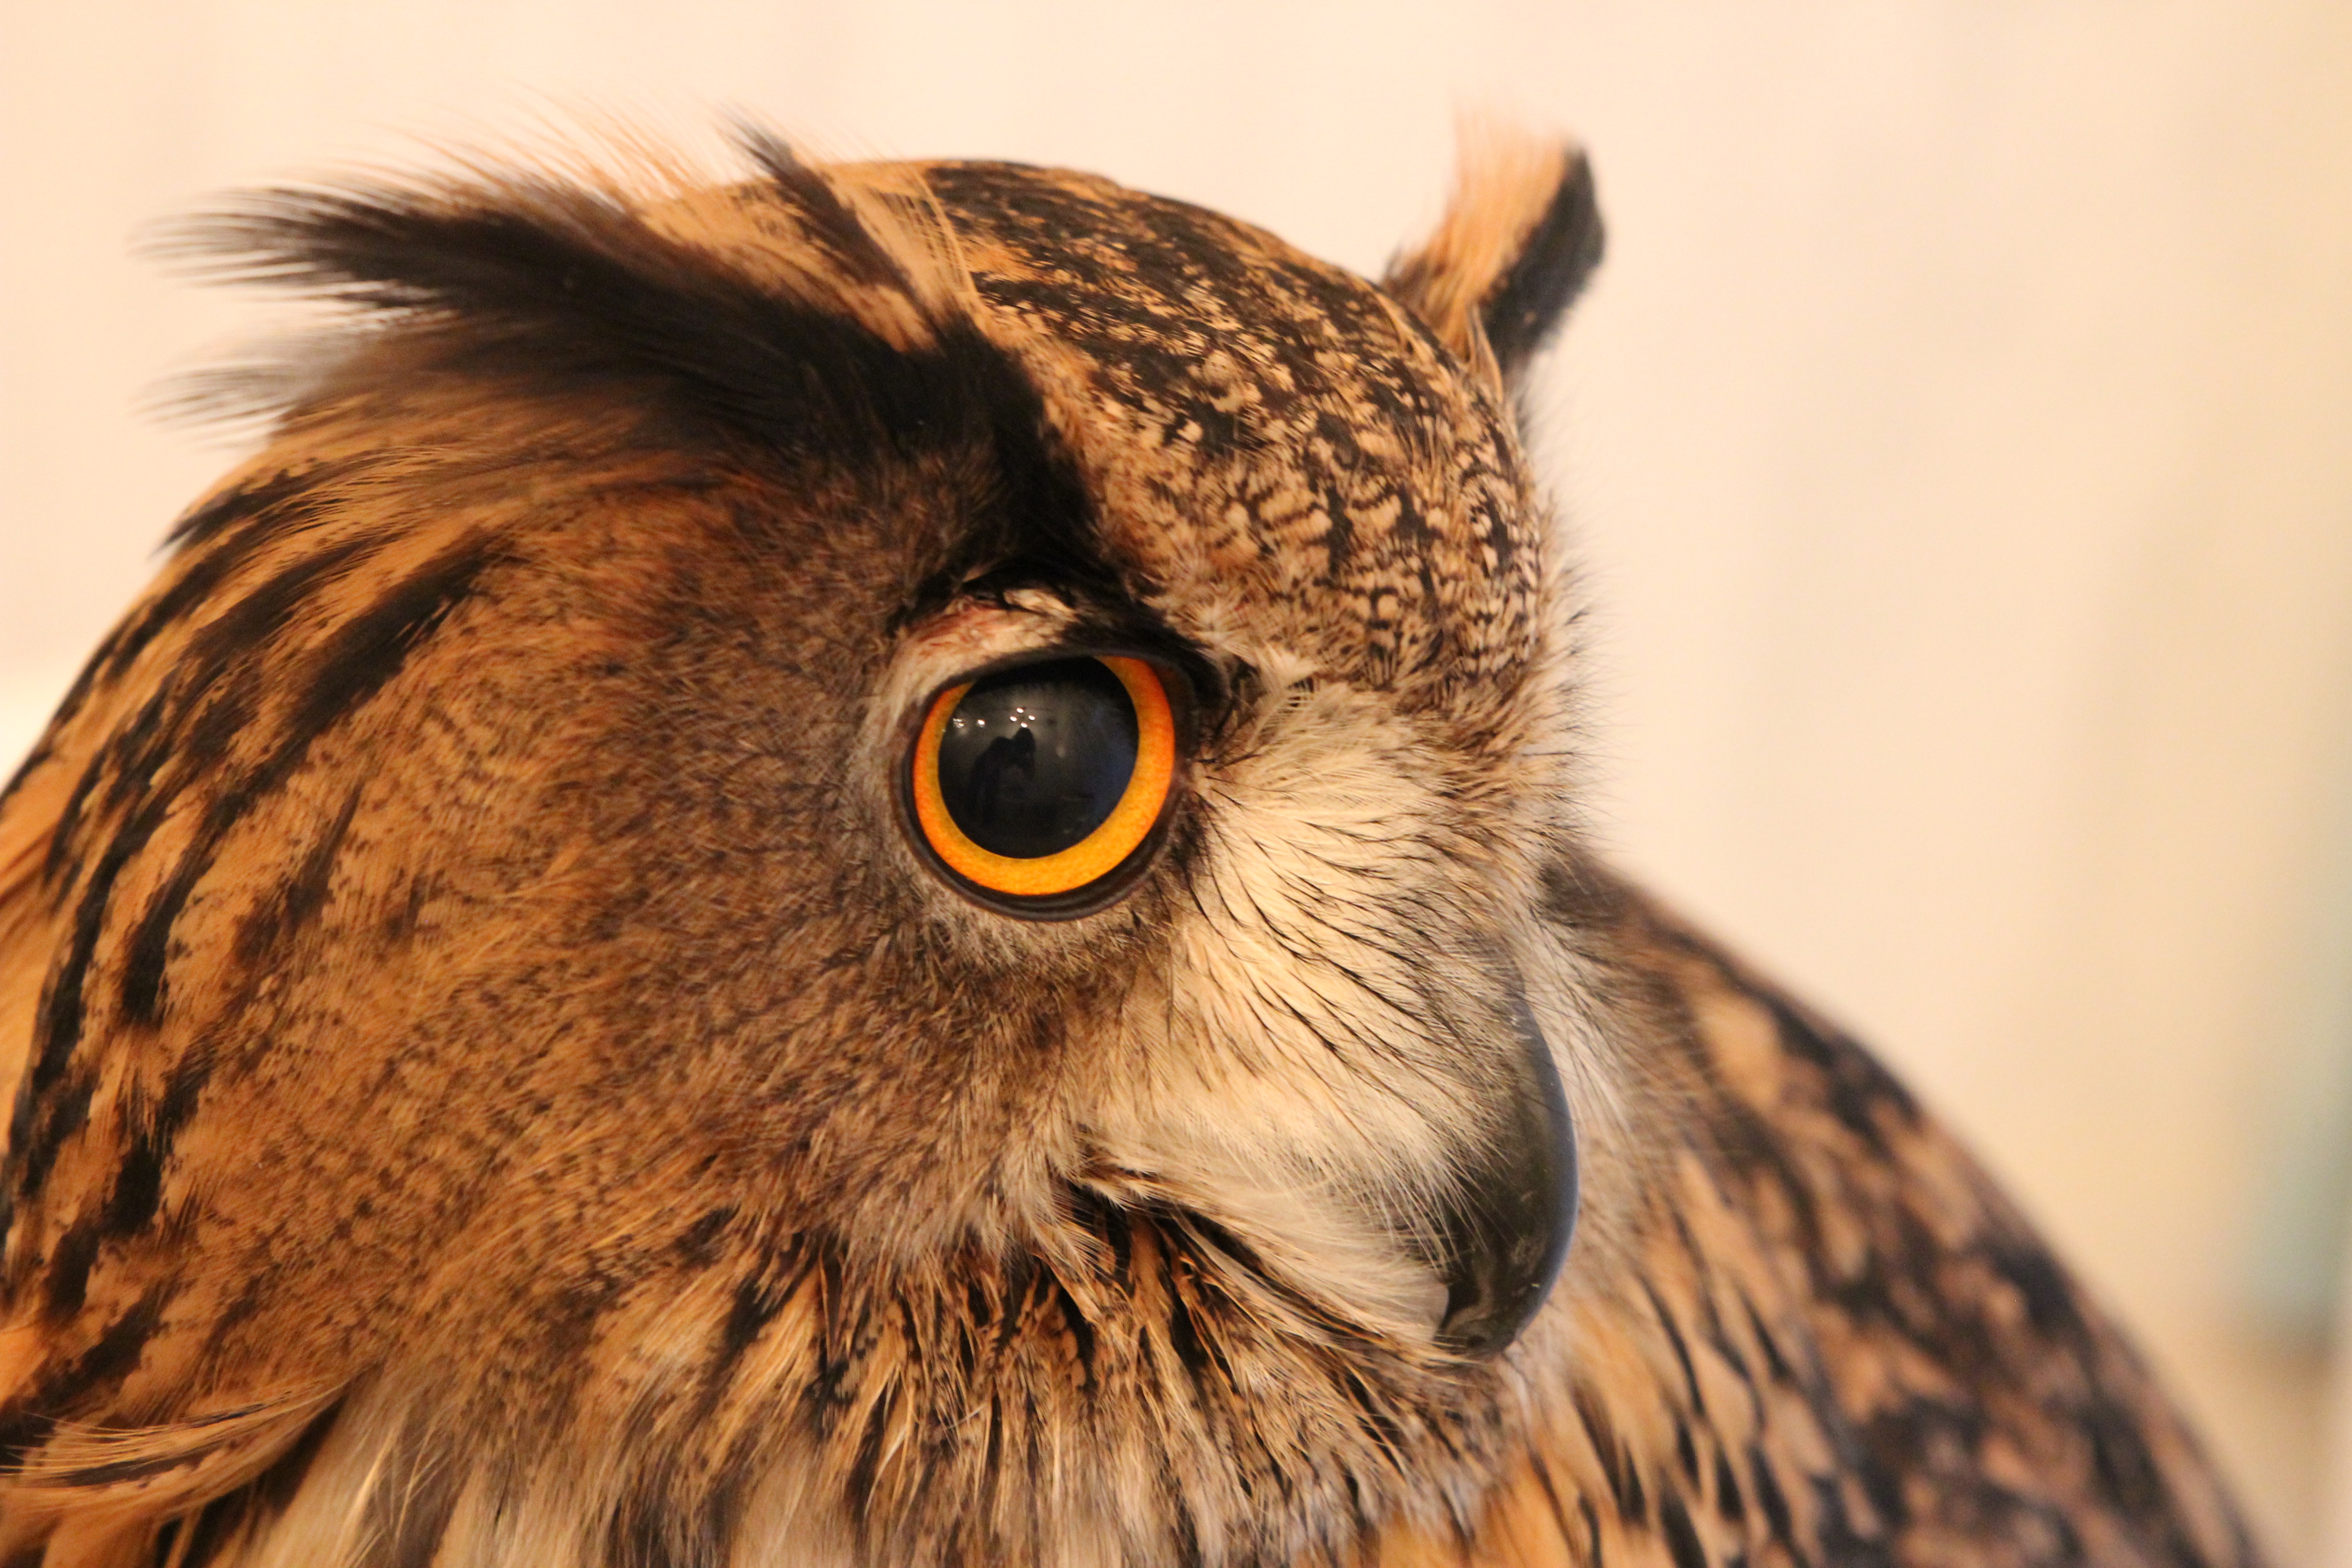
bird, wing, animal, wildlife, beak, brown, owl, fauna, raptor, bird of prey, close up, feathers, eye, look, vertebrate